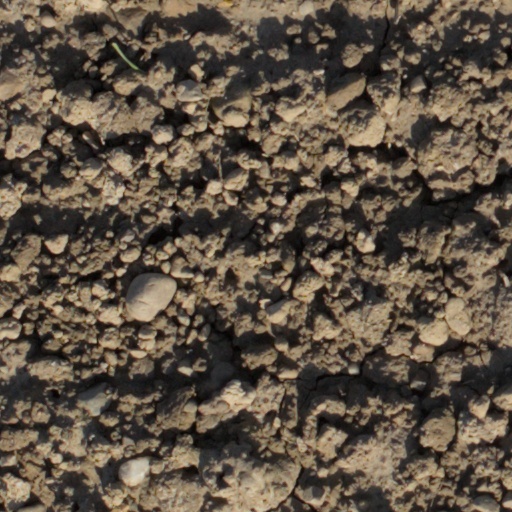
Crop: wheat